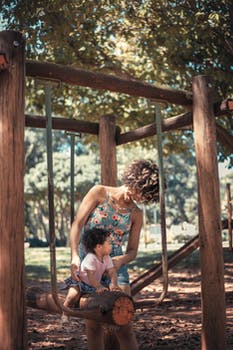
Label: No Watermark